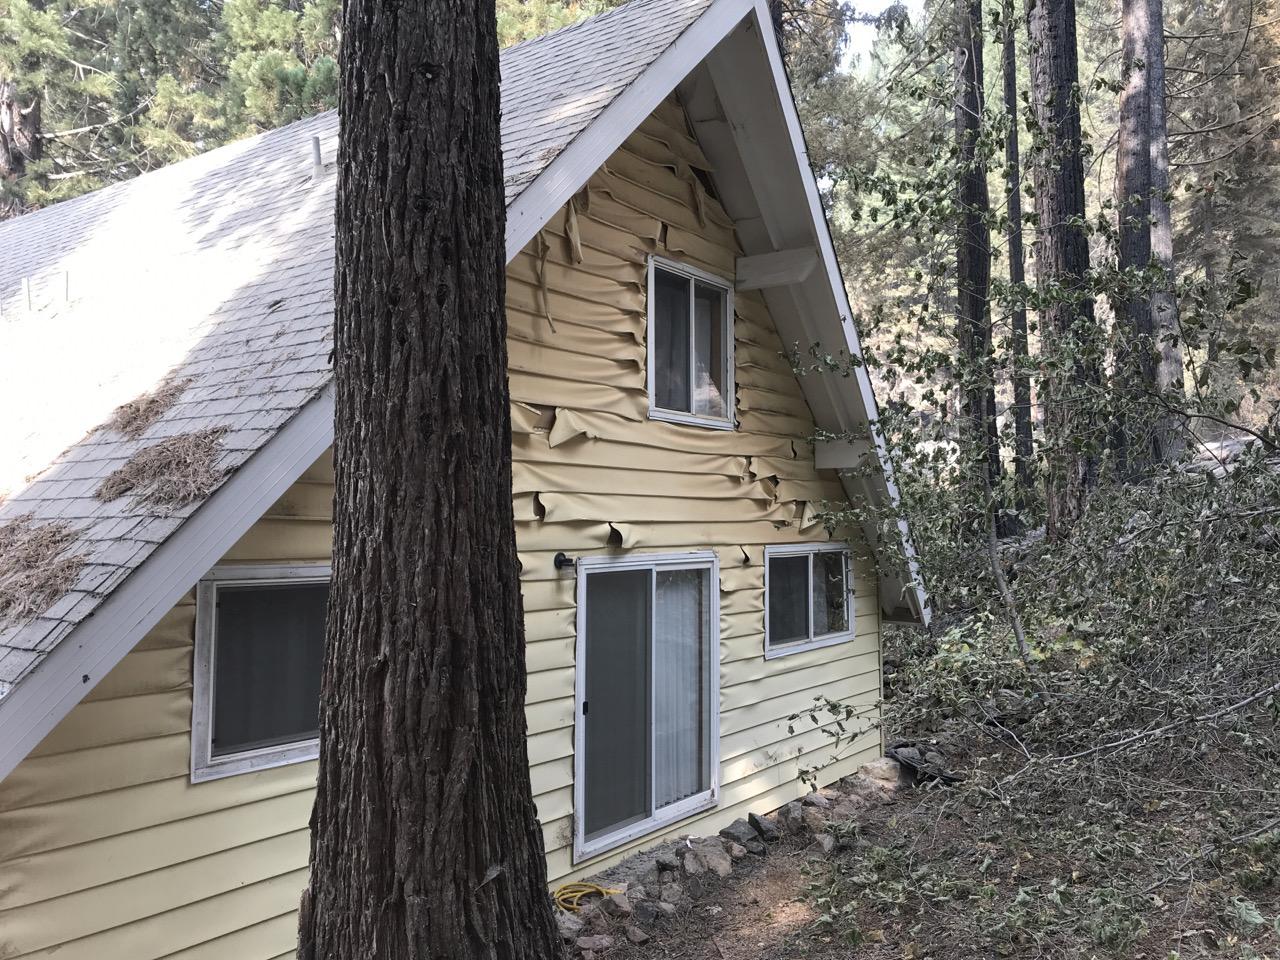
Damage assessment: affected